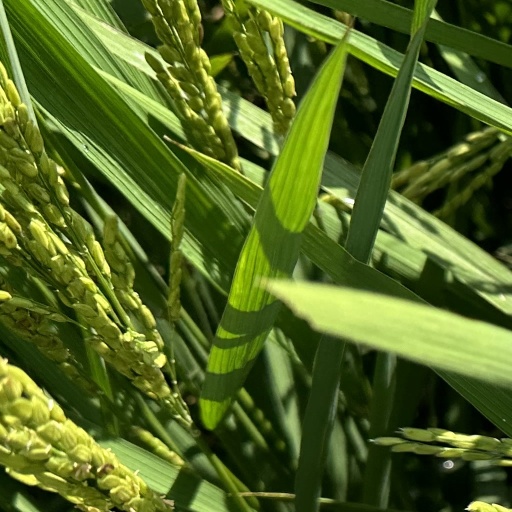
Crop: rice